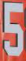
Number: 5